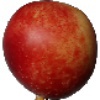
Label: Nectarine 1